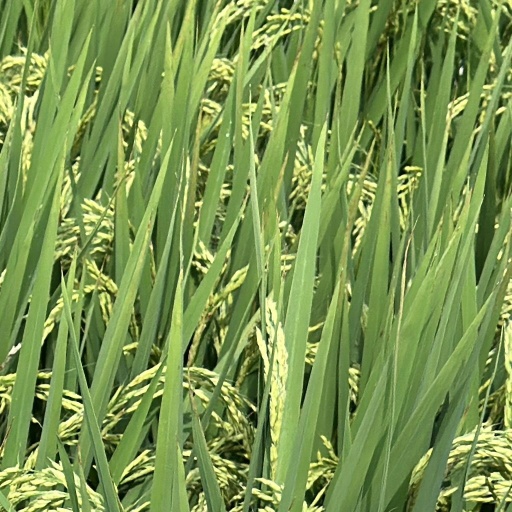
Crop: rice